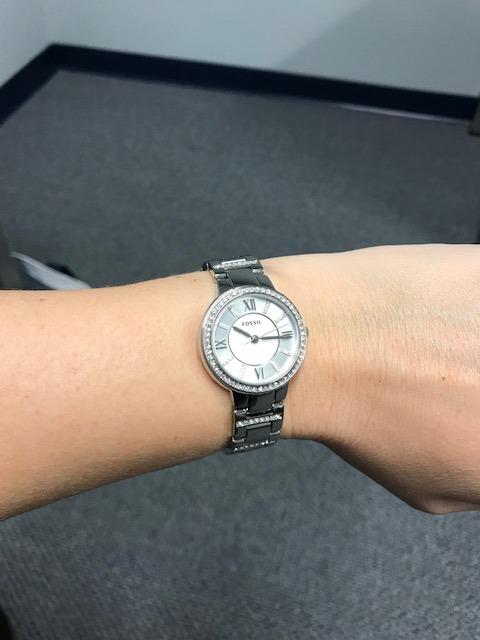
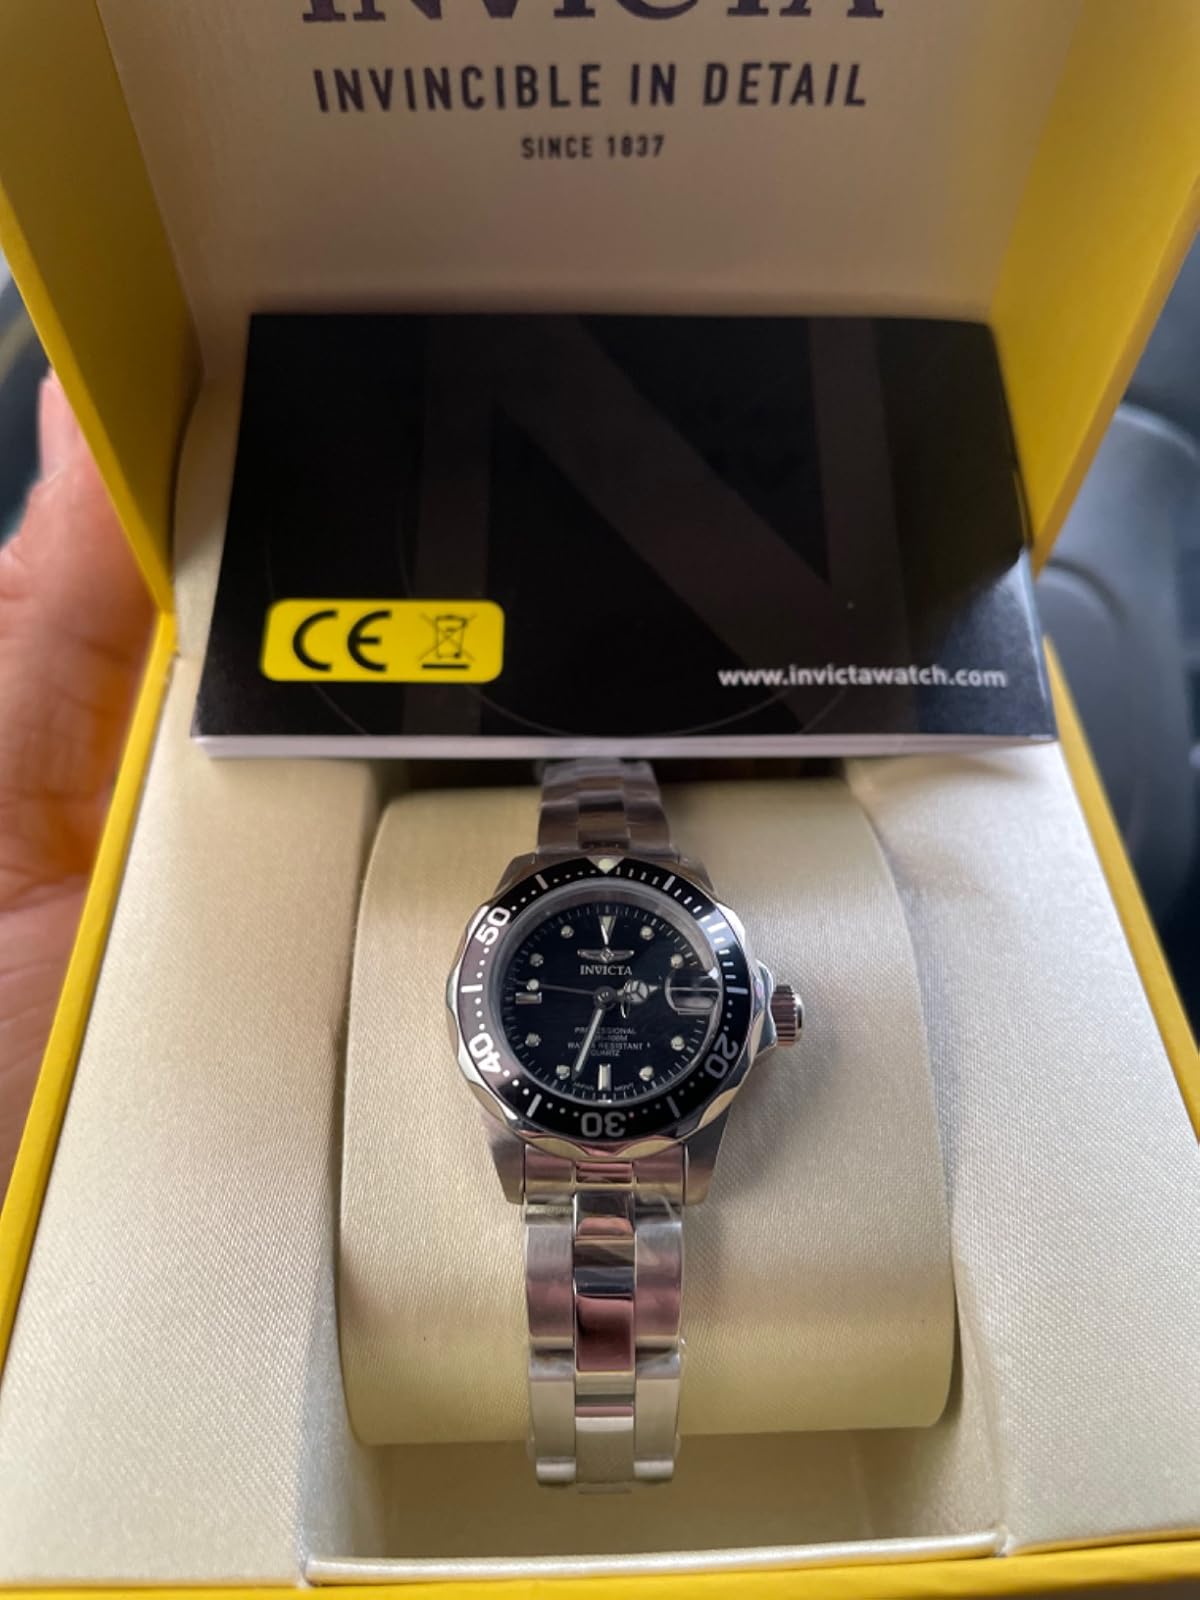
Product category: accessories_watch
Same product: no